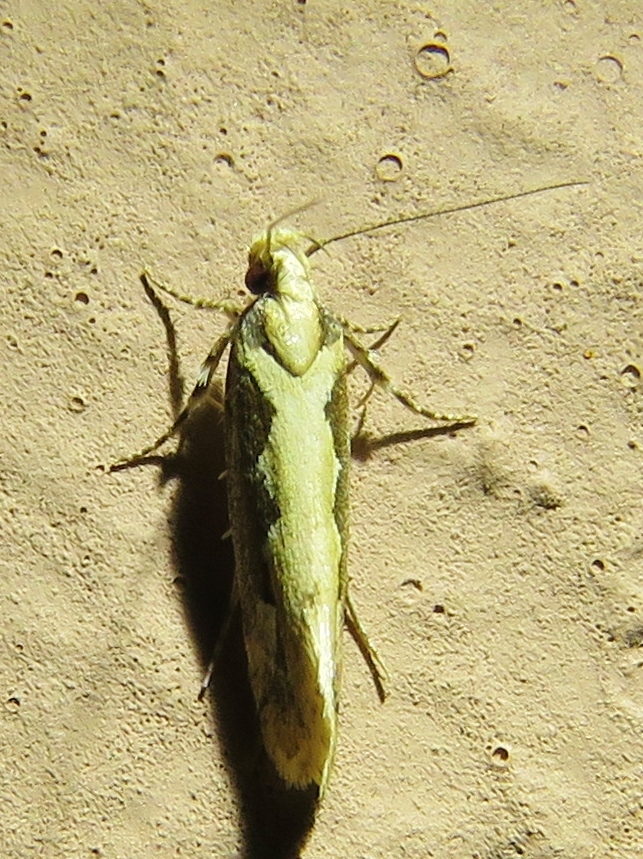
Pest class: diamondback_moth